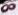
Number: 8